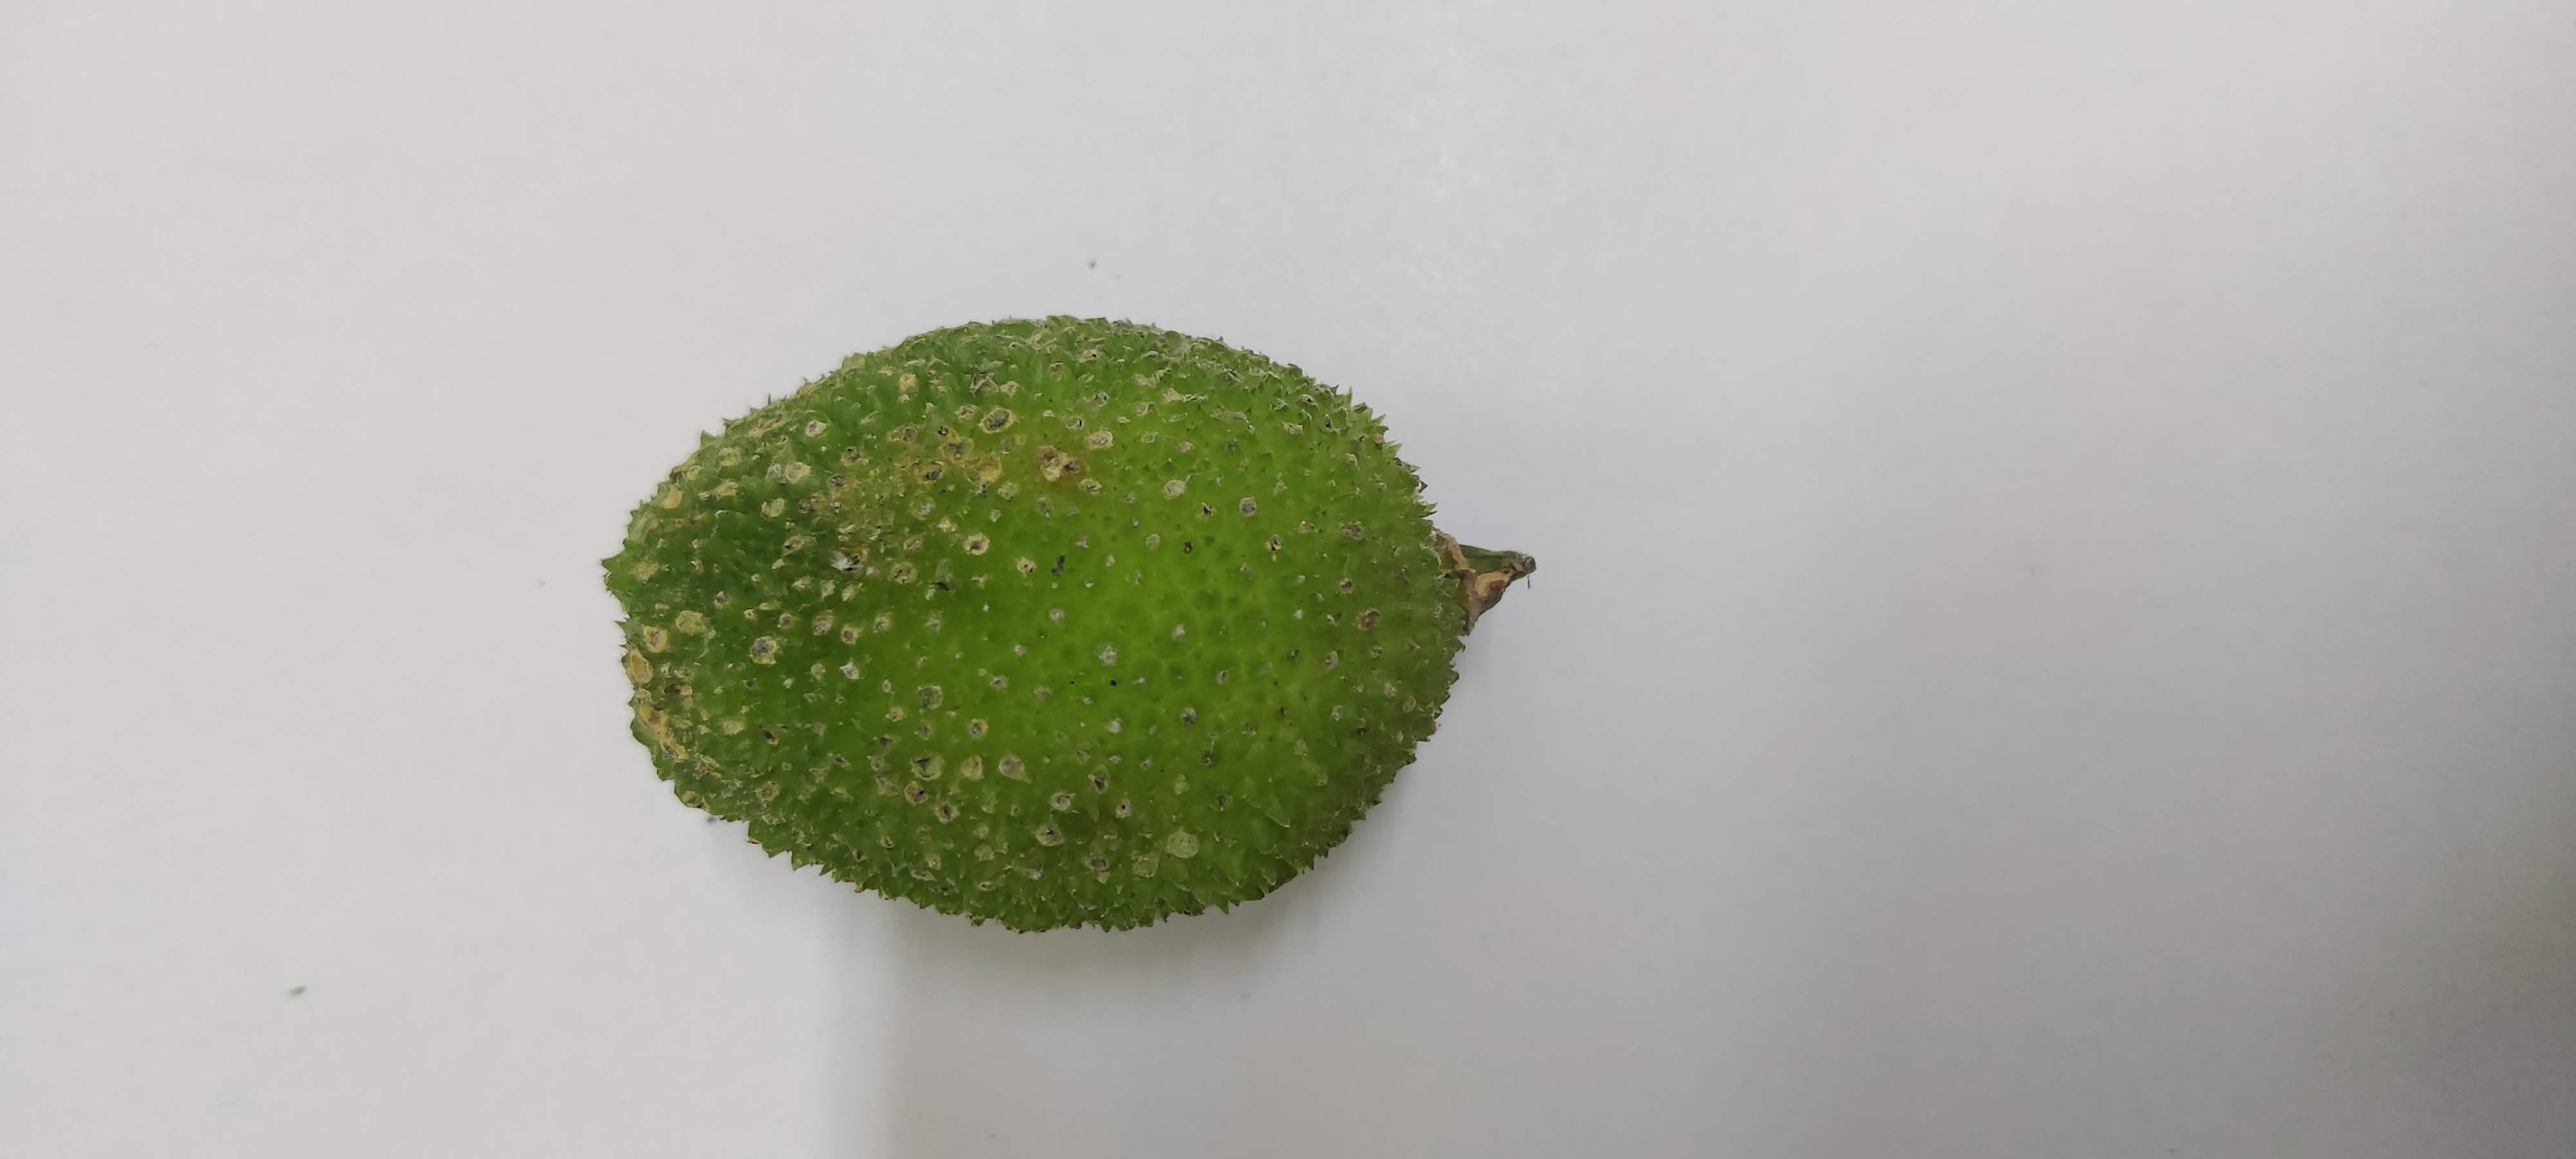
Crop: Spiny Gourd
Condition: Severely Damaged